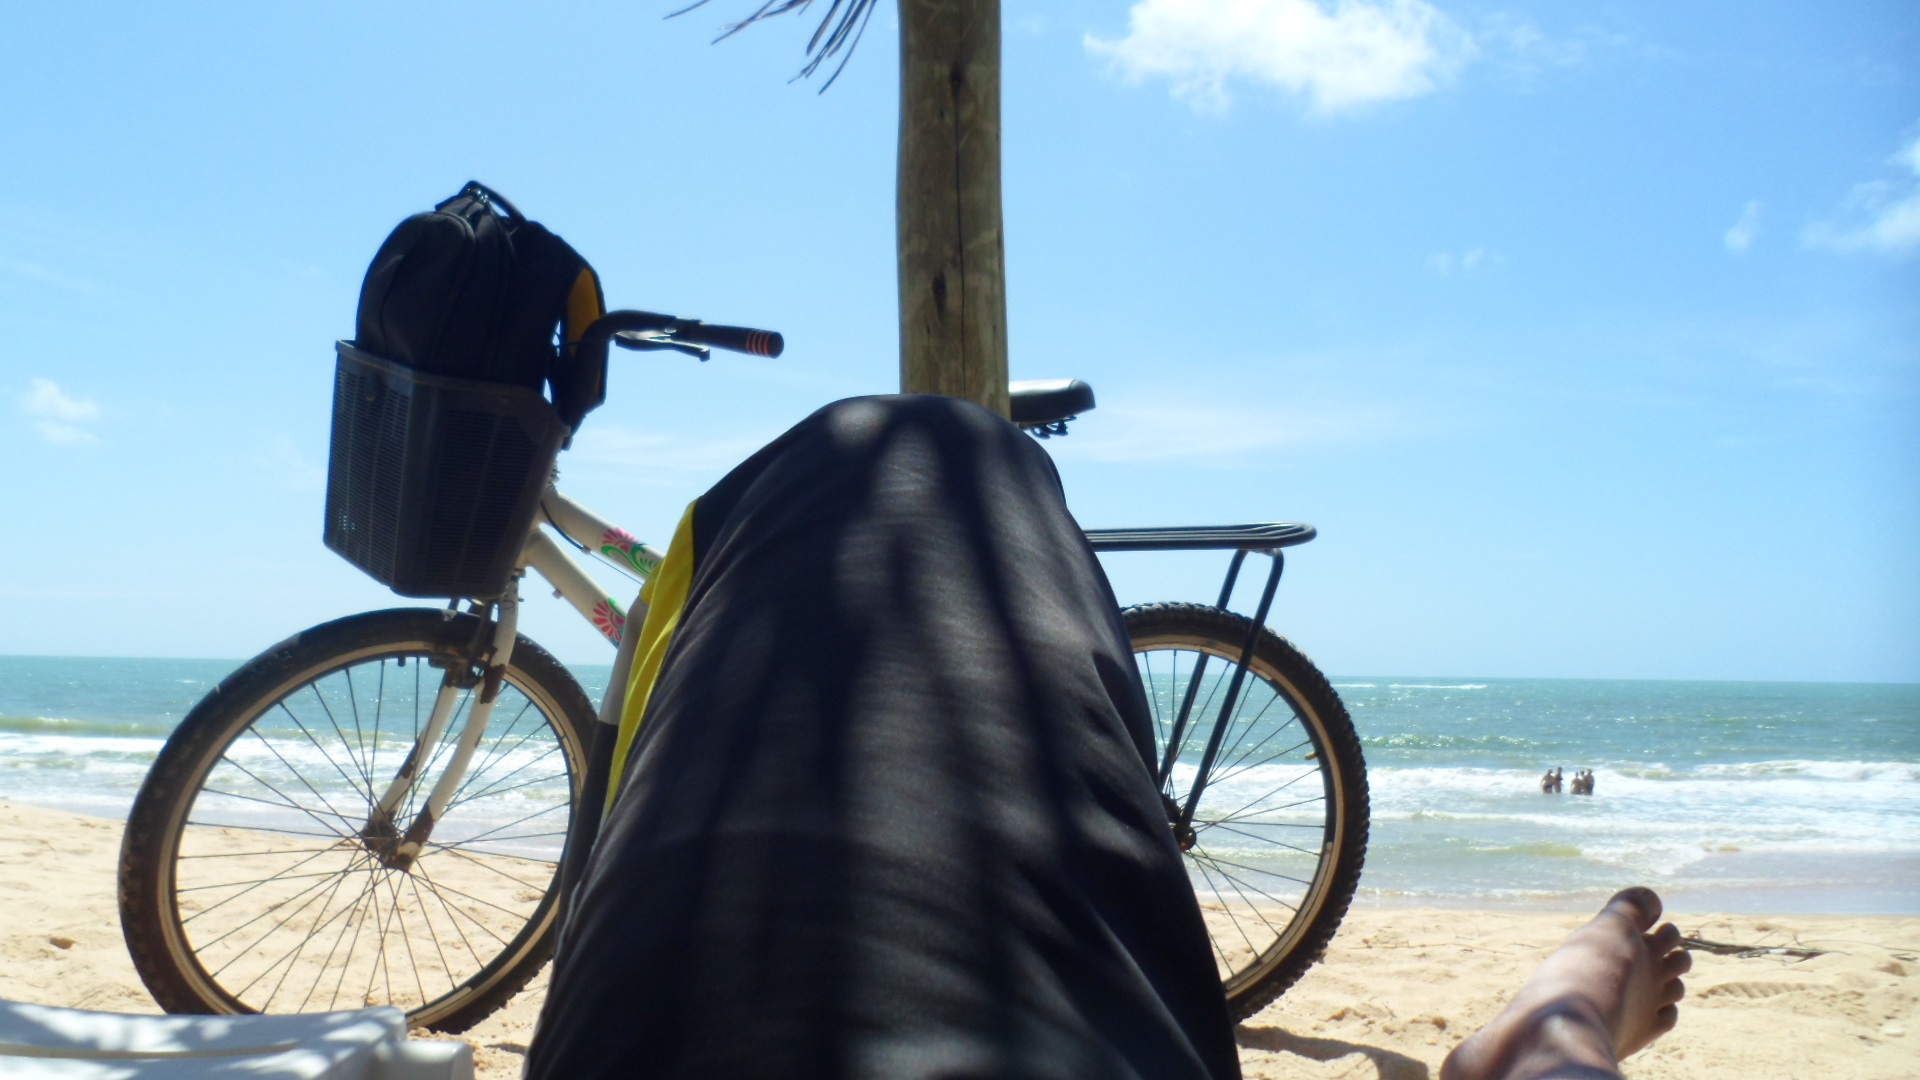
bicycle, vehicle